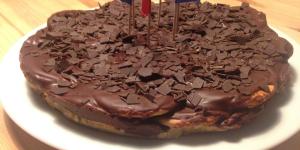
tarta de cumpleanos de chocolate y galletas